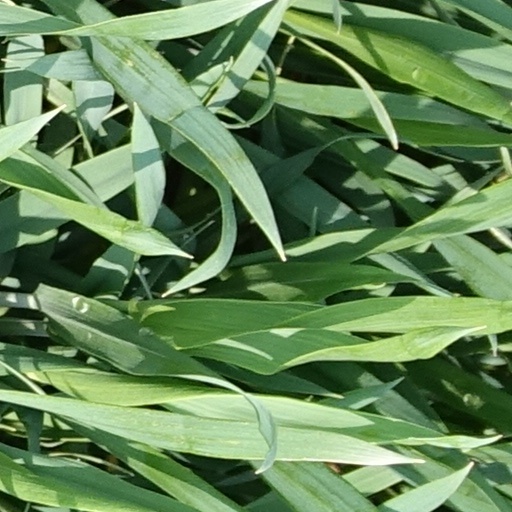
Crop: wheat